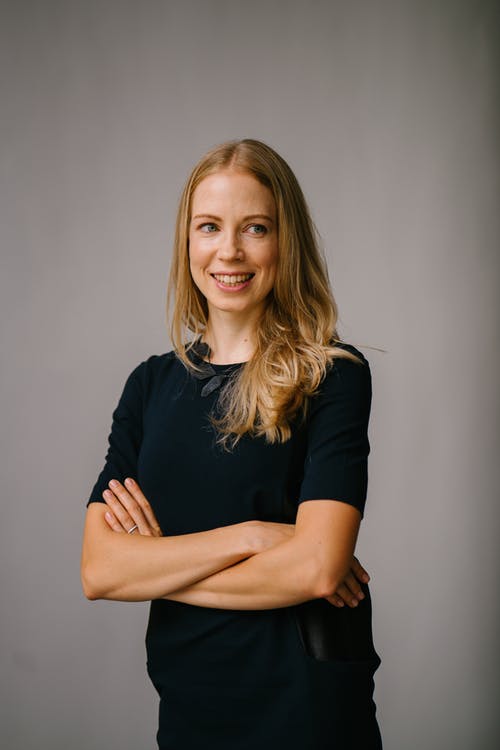
Gender: women